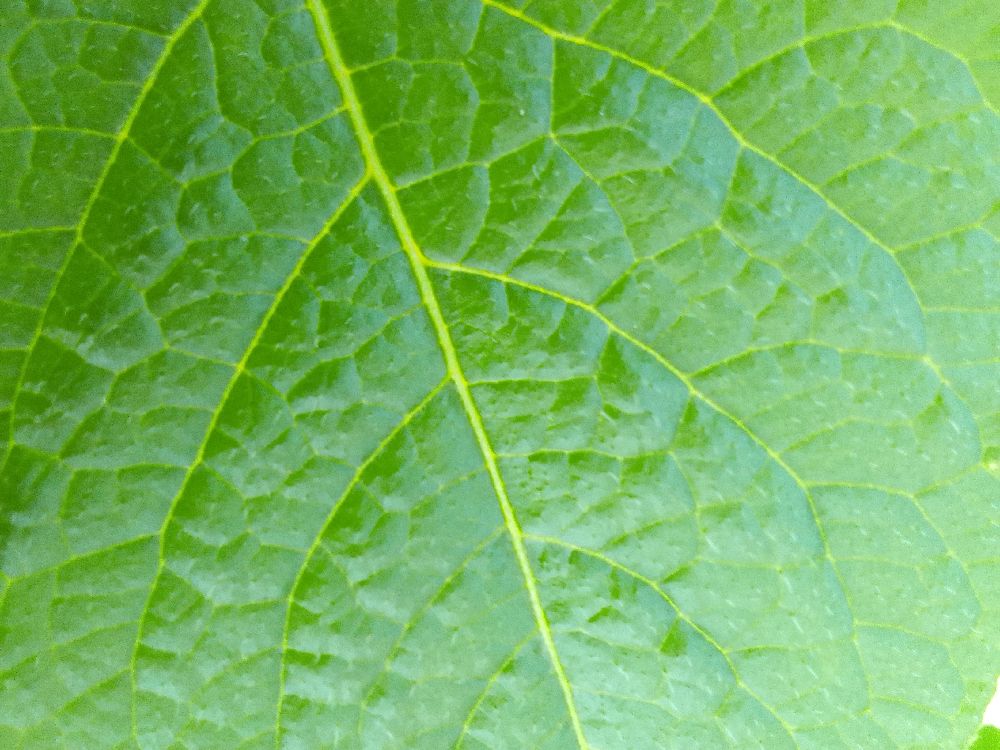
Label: Healthy